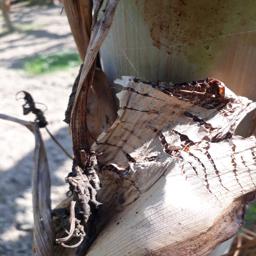
Label: BACTERIAL SOFT ROT